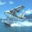
Label: airplane